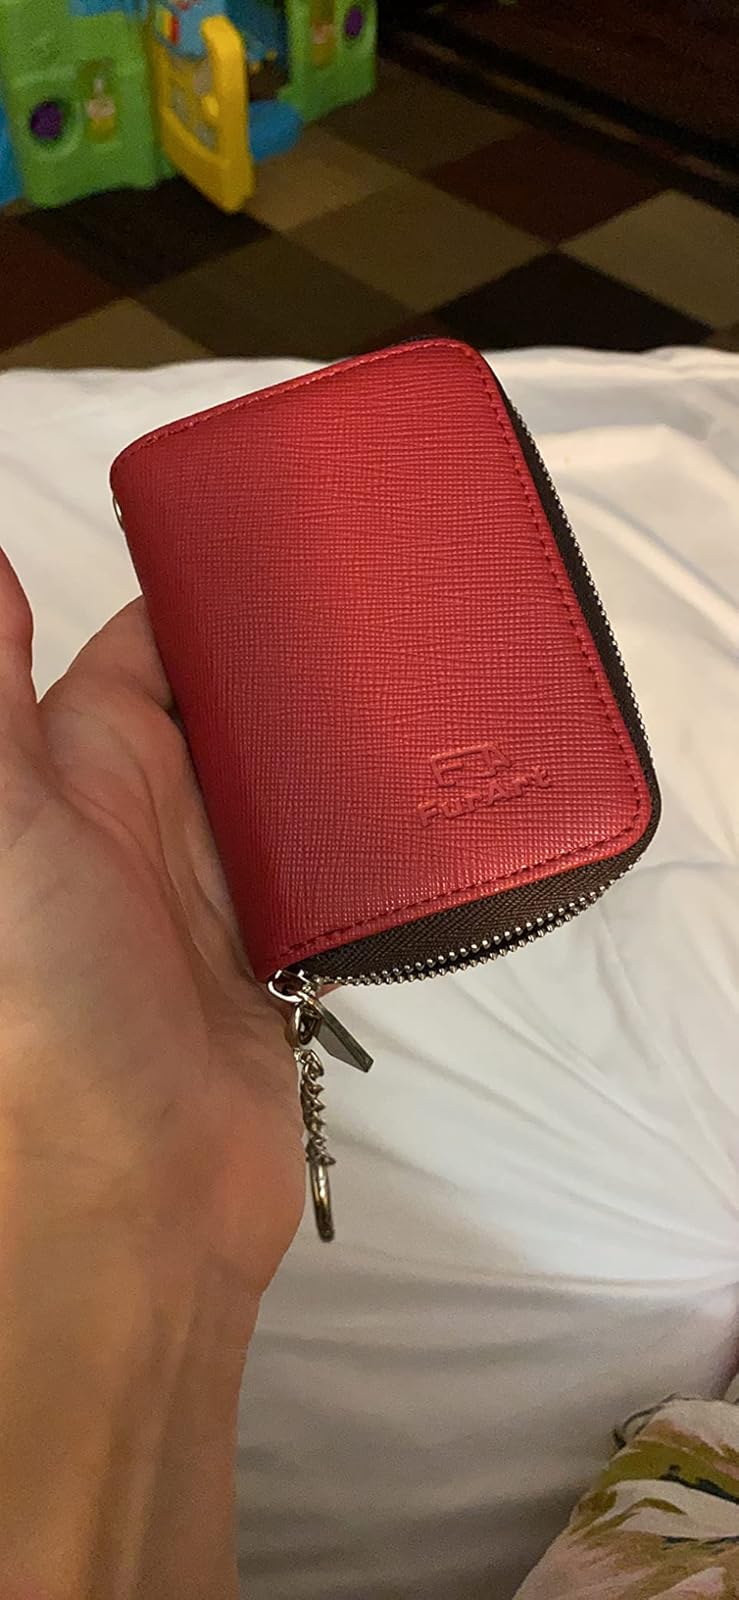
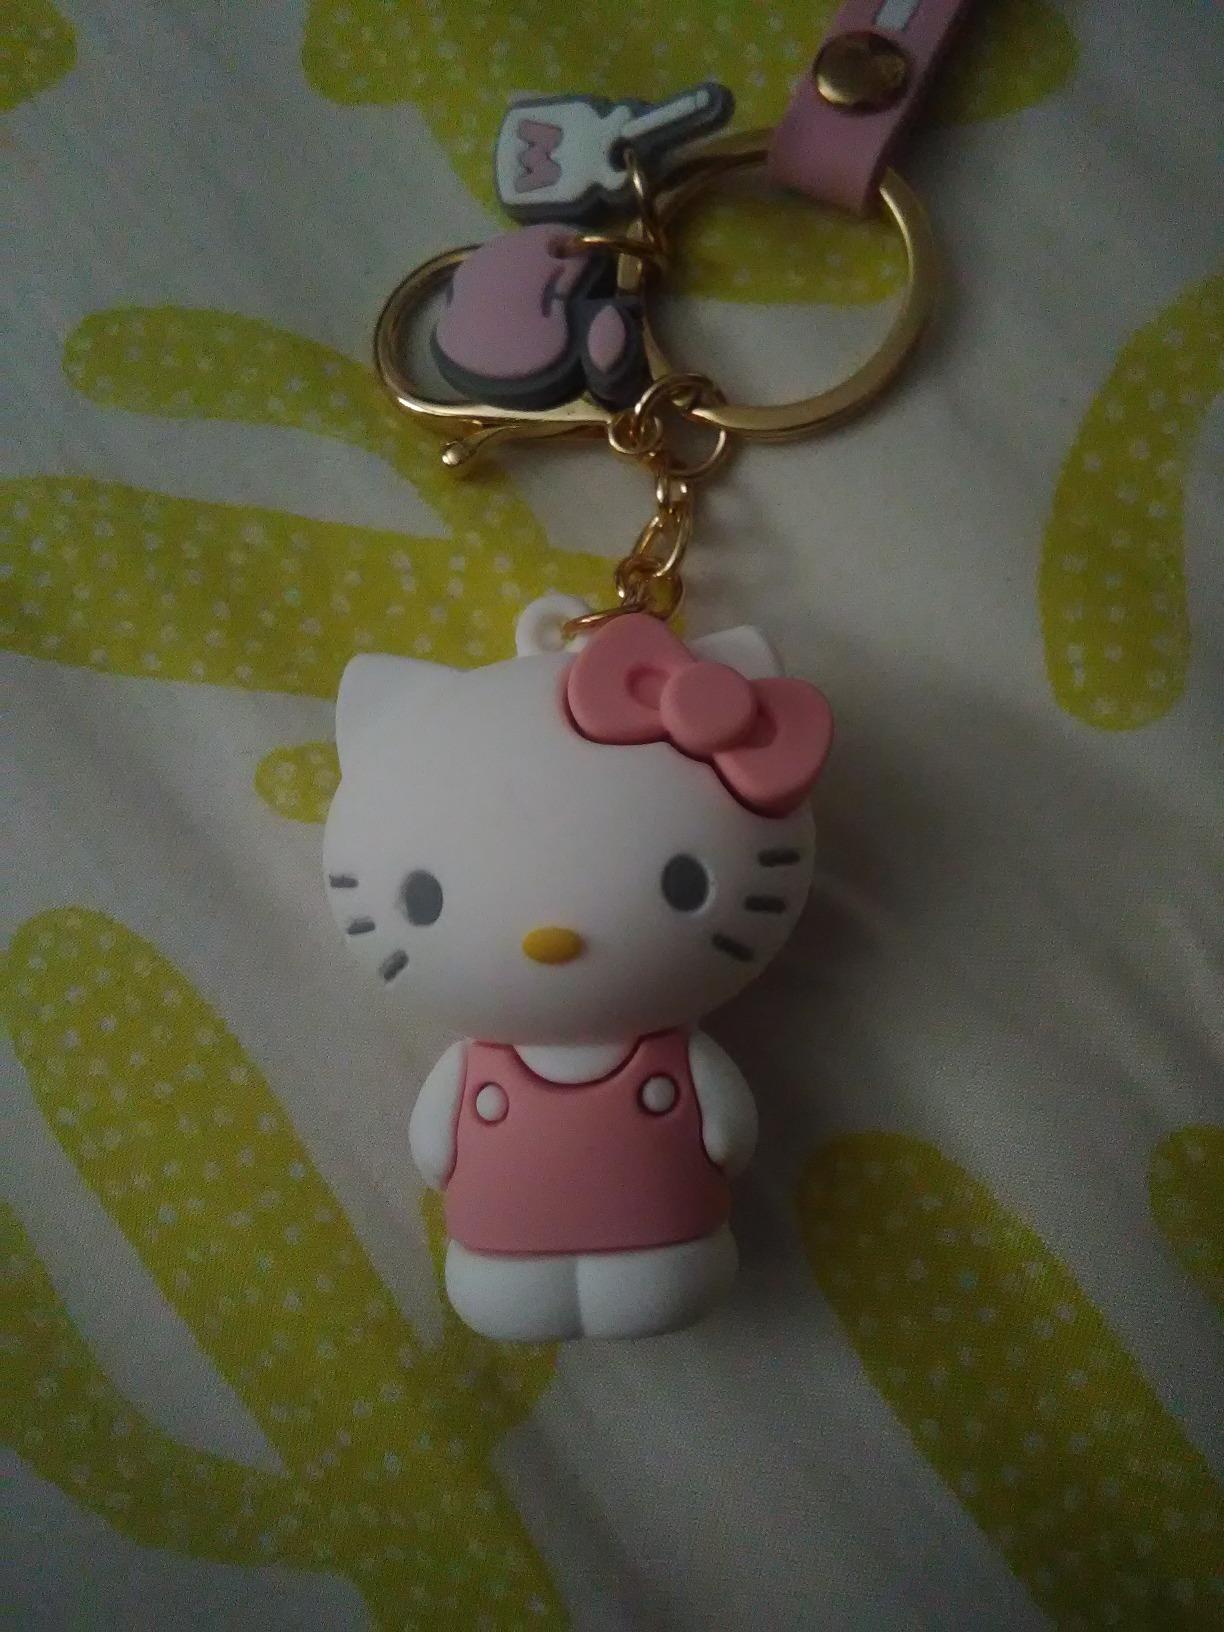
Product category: accessories_keychain
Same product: no